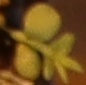
Label: Flax